International Building (Rockefeller Center)

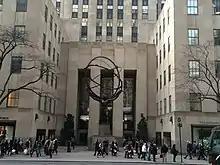
The main plaza as seen from across Fifth Avenue, with the Atlas statue visible at center

When plans for Rockefeller Center arose, a retail building with an oval plan was planned for the adjacent block to the south, between 49th and 50th Streets. This was scrapped in early 1931. An updated proposal for that site called for a 41-story tower and a pair of six-story retail buildings. As American tenants were reluctant to rent in these retail buildings, Rockefeller Center's manager Hugh Robertson, formerly of Todd, Robertson and Todd, suggested foreign tenants for the buildings. Rockefeller Center's managers held talks with prospective Czech, German, Italian, and Swedish lessees who could potentially occupy the six-story internationally themed buildings on Fifth Avenue. Dutch, Chinese, Japanese, and Russian tenants were also reportedly considered. Because the canceled oval building had contained rooftop gardens, Raymond Hood suggested the idea for rooftop gardens across the complex, including on all of the retail buildings. These gardens would be curated by Ralph Hancock.